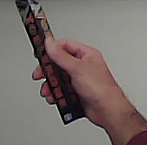
Product: toblerone_black